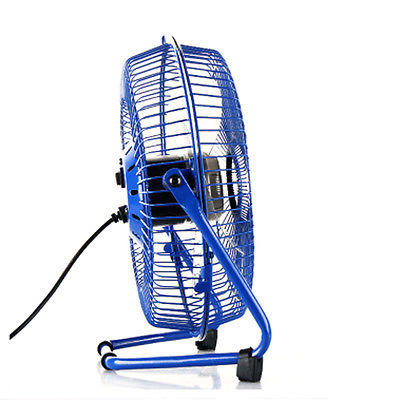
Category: fan